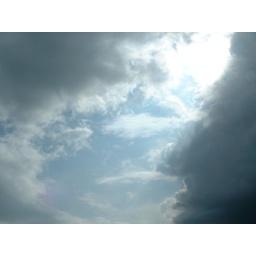
The sky over the Shannon river